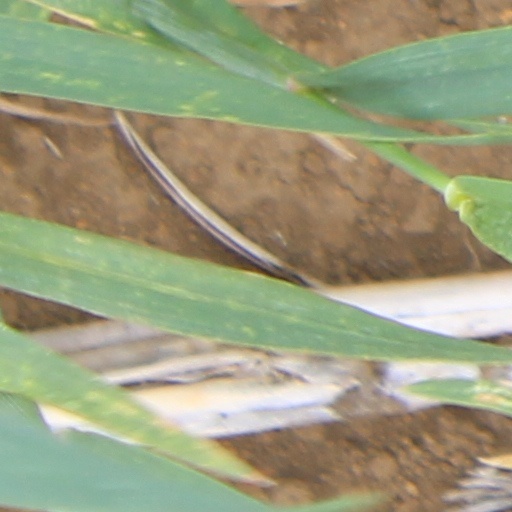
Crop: wheat